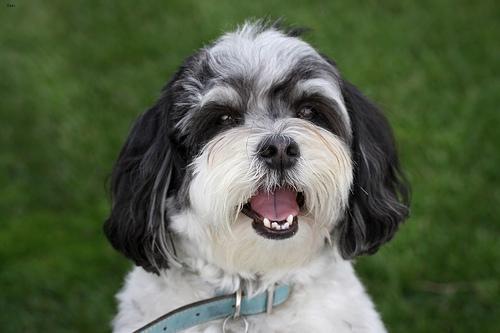
havanese